Greg Kelsey

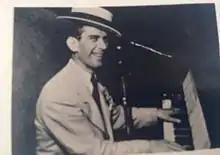
Kelsey in New York in the 1930s.

William Gregory Kelsall (1893–1967), known by the stage name Greg Kelsey, was an English born actor and entertainer who gained fame in the US in the 1930s and 1940s.